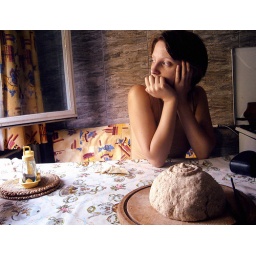
girl & igloo in the kitchen